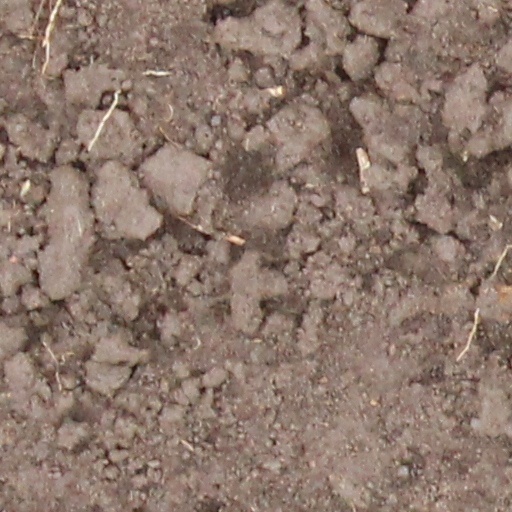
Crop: wheat